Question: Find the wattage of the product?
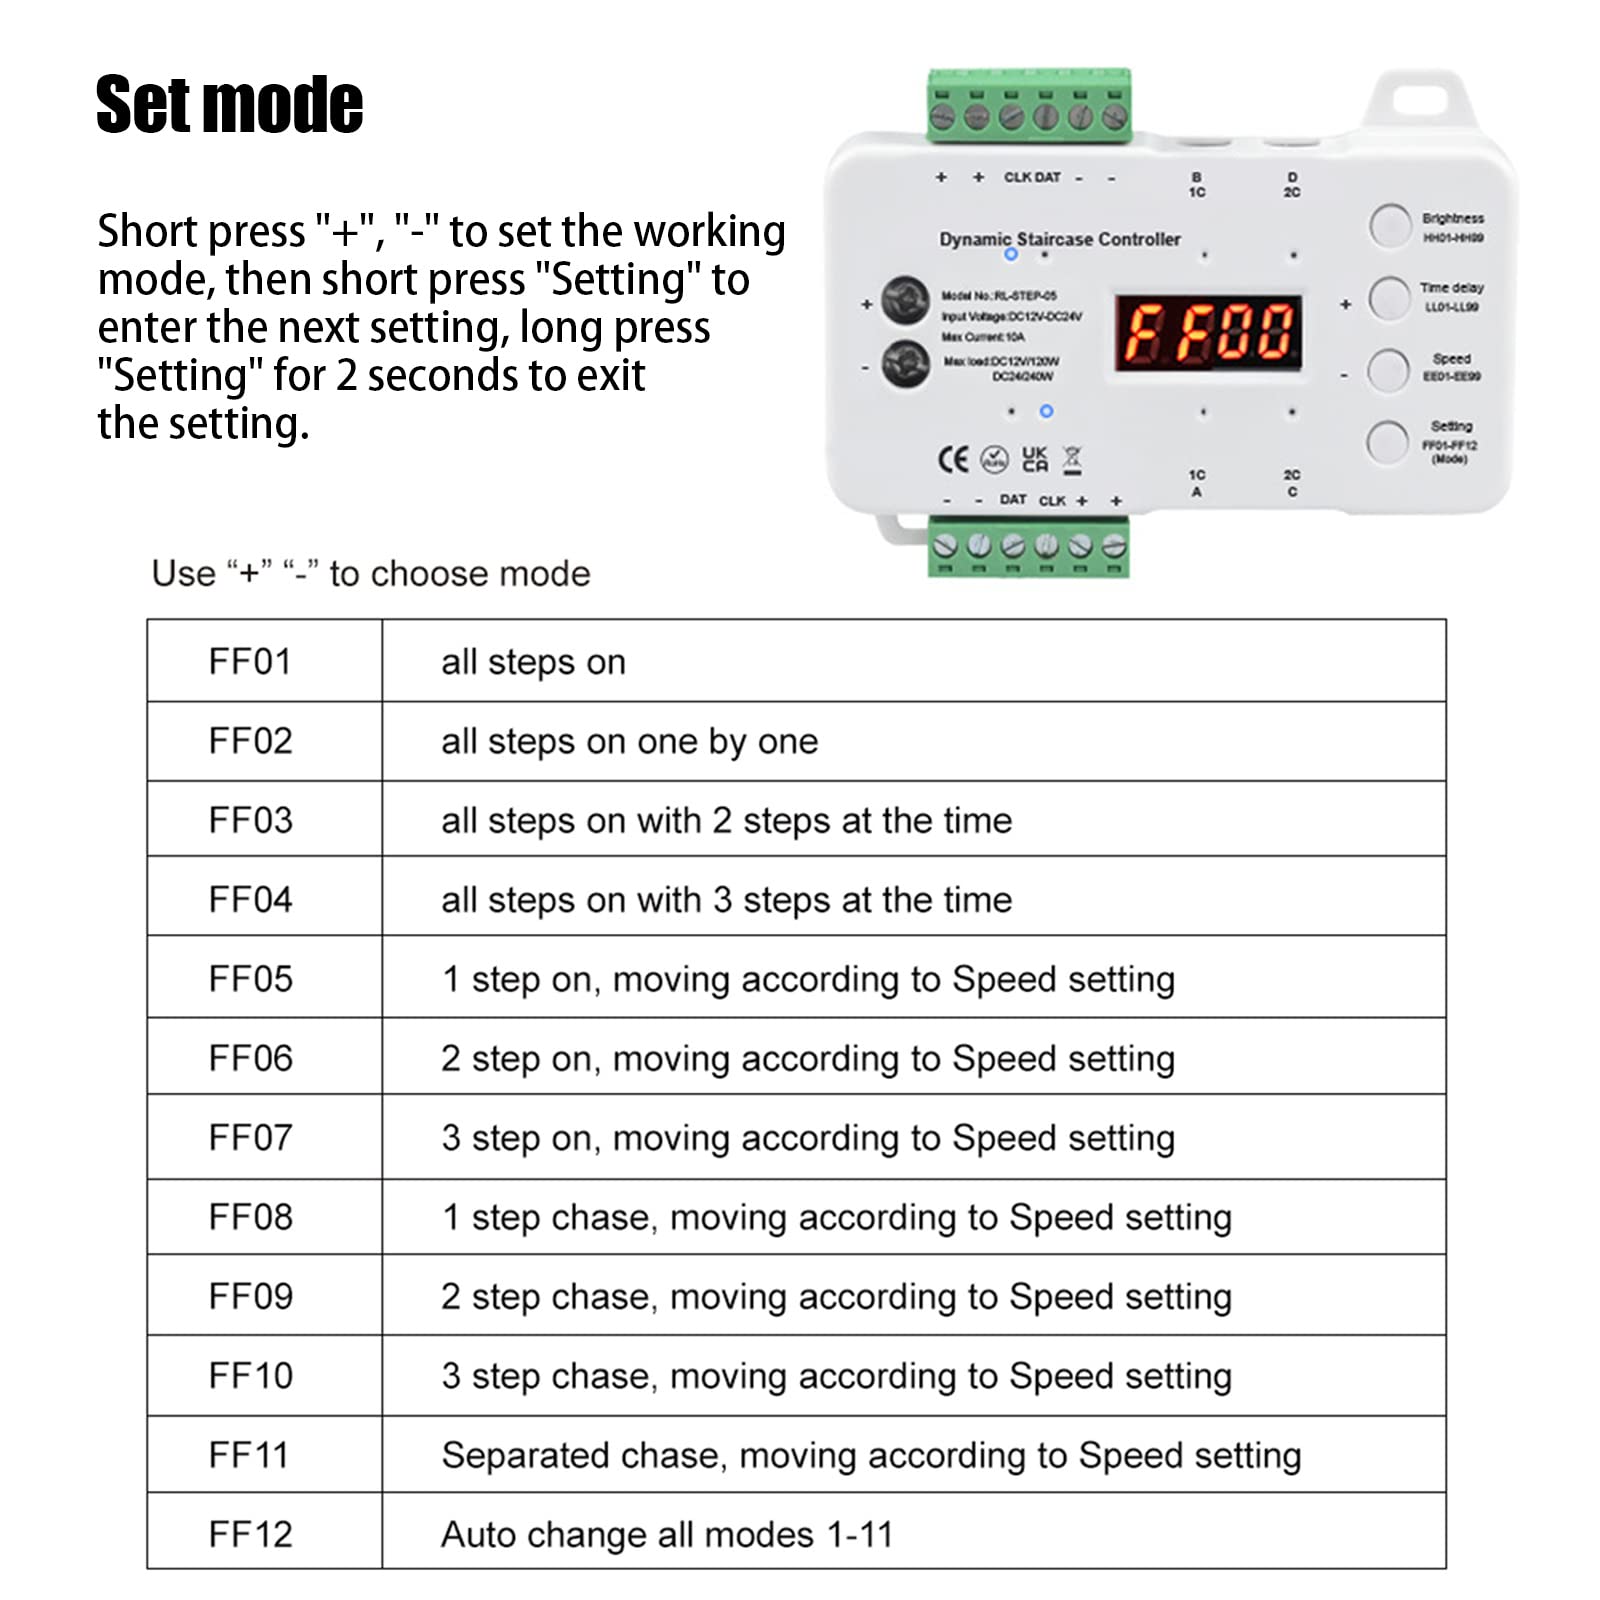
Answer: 123.0 watt